Tichborne case

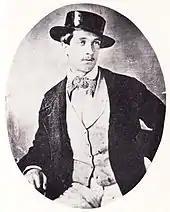
Roger Tichborne: one of two daguerreotypes taken in South America in 1853–54

Sir Henry Tichborne, the seventh baronet, was travelling through Verdun, France, when the Peace of Amiens broke down in May 1803, reigniting the Napoleonic Wars. As an enemy citizen, he was detained by the French authorities, who held him in captivity as a civil prisoner for some years. He shared his captivity with his fourth son, James, and a nobly born Englishman, Henry Seymour of Knoyle. During his confinement, Seymour managed to conduct an affair with the daughter of the Duc de Bourbon, which produced a daughter, Henriette Felicité, born in about 1807. Years later, when Henriette had passed her 20th birthday and remained unmarried, Seymour thought his former companion James Tichborne might make a suitable husbandalthough James was close to his own age and was physically unprepossessing. The couple were married in August 1827; on 5 January 1829 Henriette gave birth to a son, Roger Charles Doughty Tichborne.